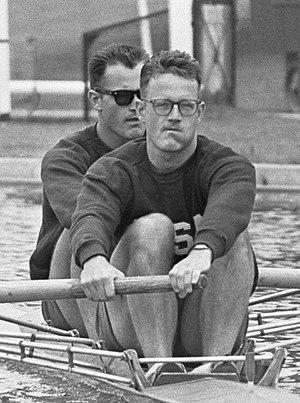
Joseph Amlong, né le 17 décembre 1936 à Haines en Alaska et mort le 1ᵉʳ juillet 2019, est un rameur d'aviron américain.
Thomas Amlong, né le 15 juin 1935 à Fort Knox et mort le 26 janvier 2009 à New Haven, est un rameur d'aviron américain.